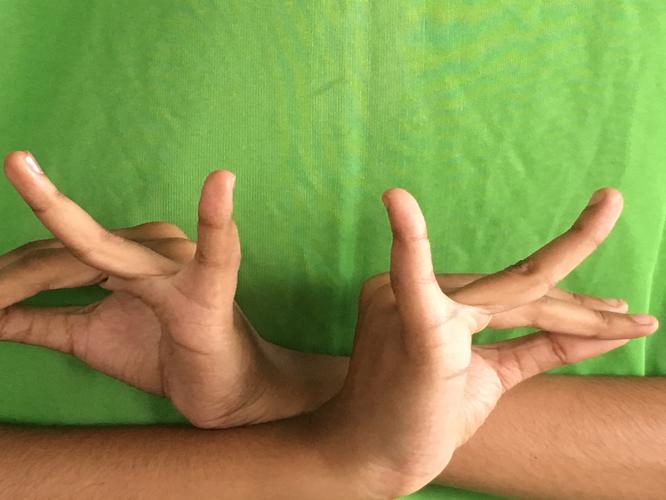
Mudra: Katakavardhana
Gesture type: double_hand